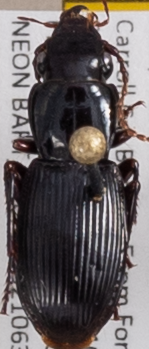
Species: Pterostichus rostratus
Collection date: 2021-06-30
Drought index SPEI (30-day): -1.814
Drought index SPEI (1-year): -1.28
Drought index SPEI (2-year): -0.968